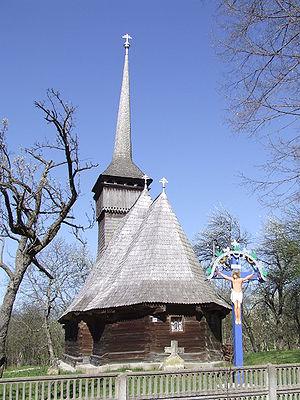
Letca est une commune roumaine du județ de Sălaj, dans la région historique de Transylvanie et dans la région de développement du Nord-ouest.